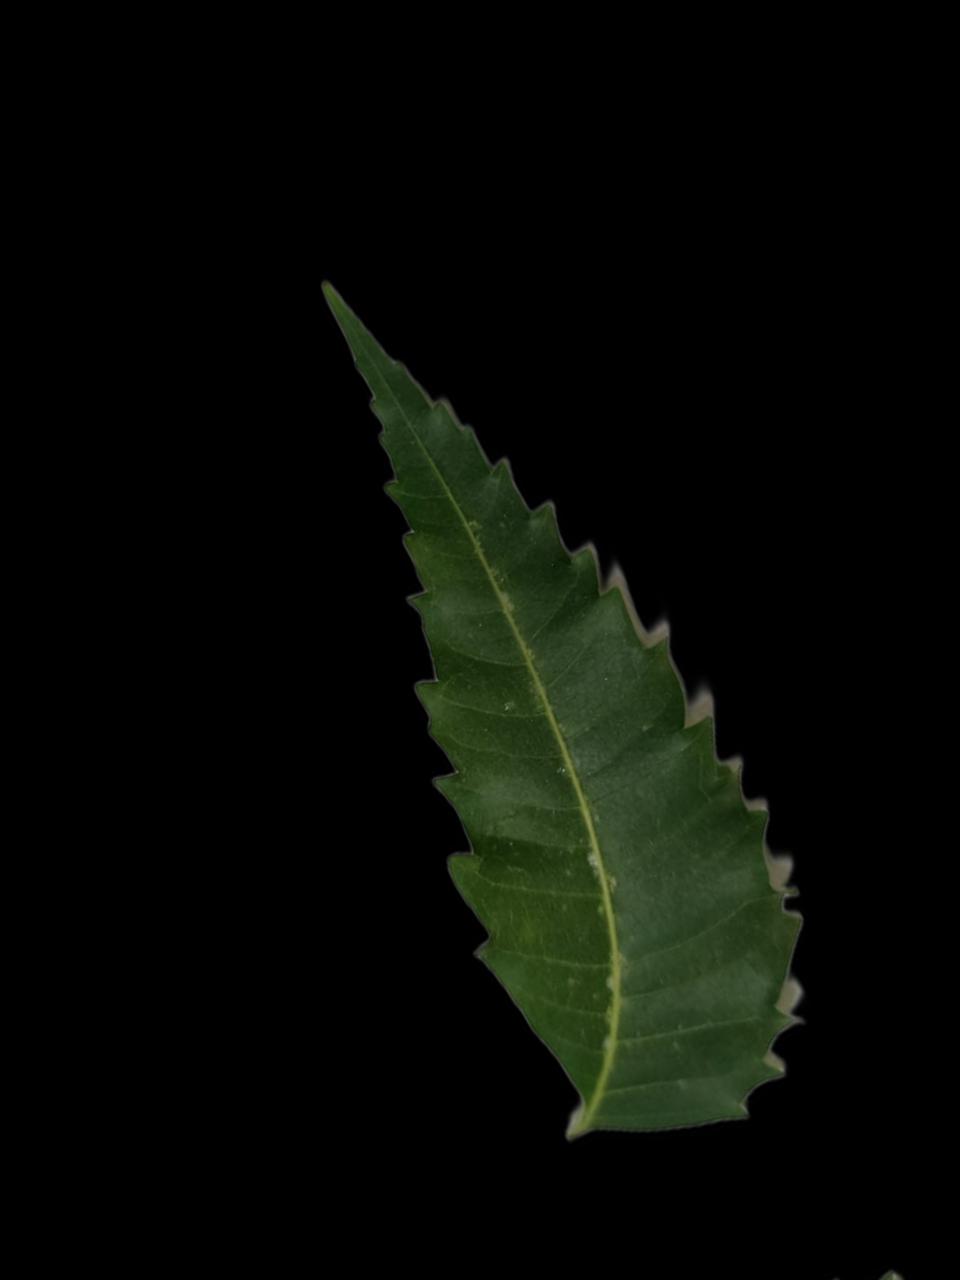
Plant: Neem